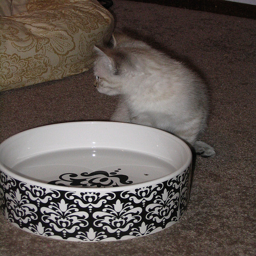
A cat that is sitting next to a bowl.
A cat looks the other way from its water bowl.
A white kitten is sitting near a white and black bowl of water
a cat sits if front of a bowl of water
A cat sitting on the floor beside a water dish.